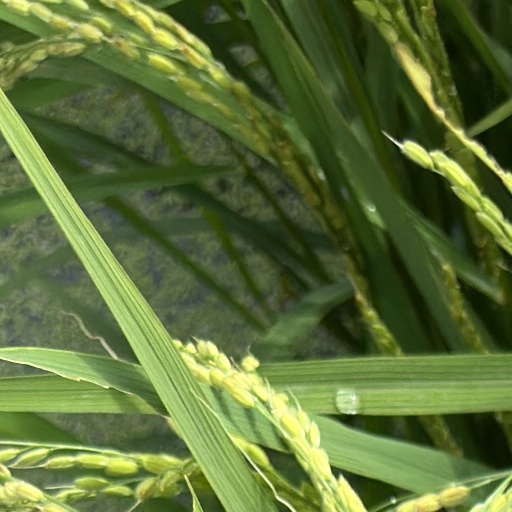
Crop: rice